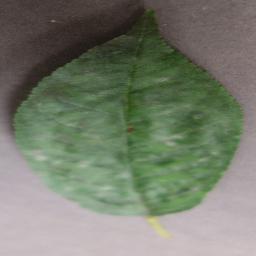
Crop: cherry
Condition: (including_sour)_powdery_mildew